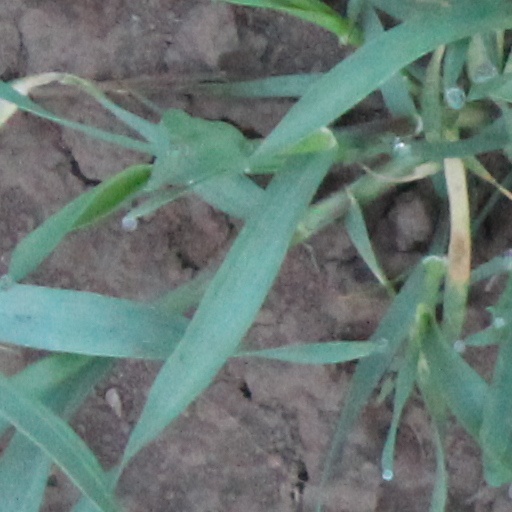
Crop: wheat